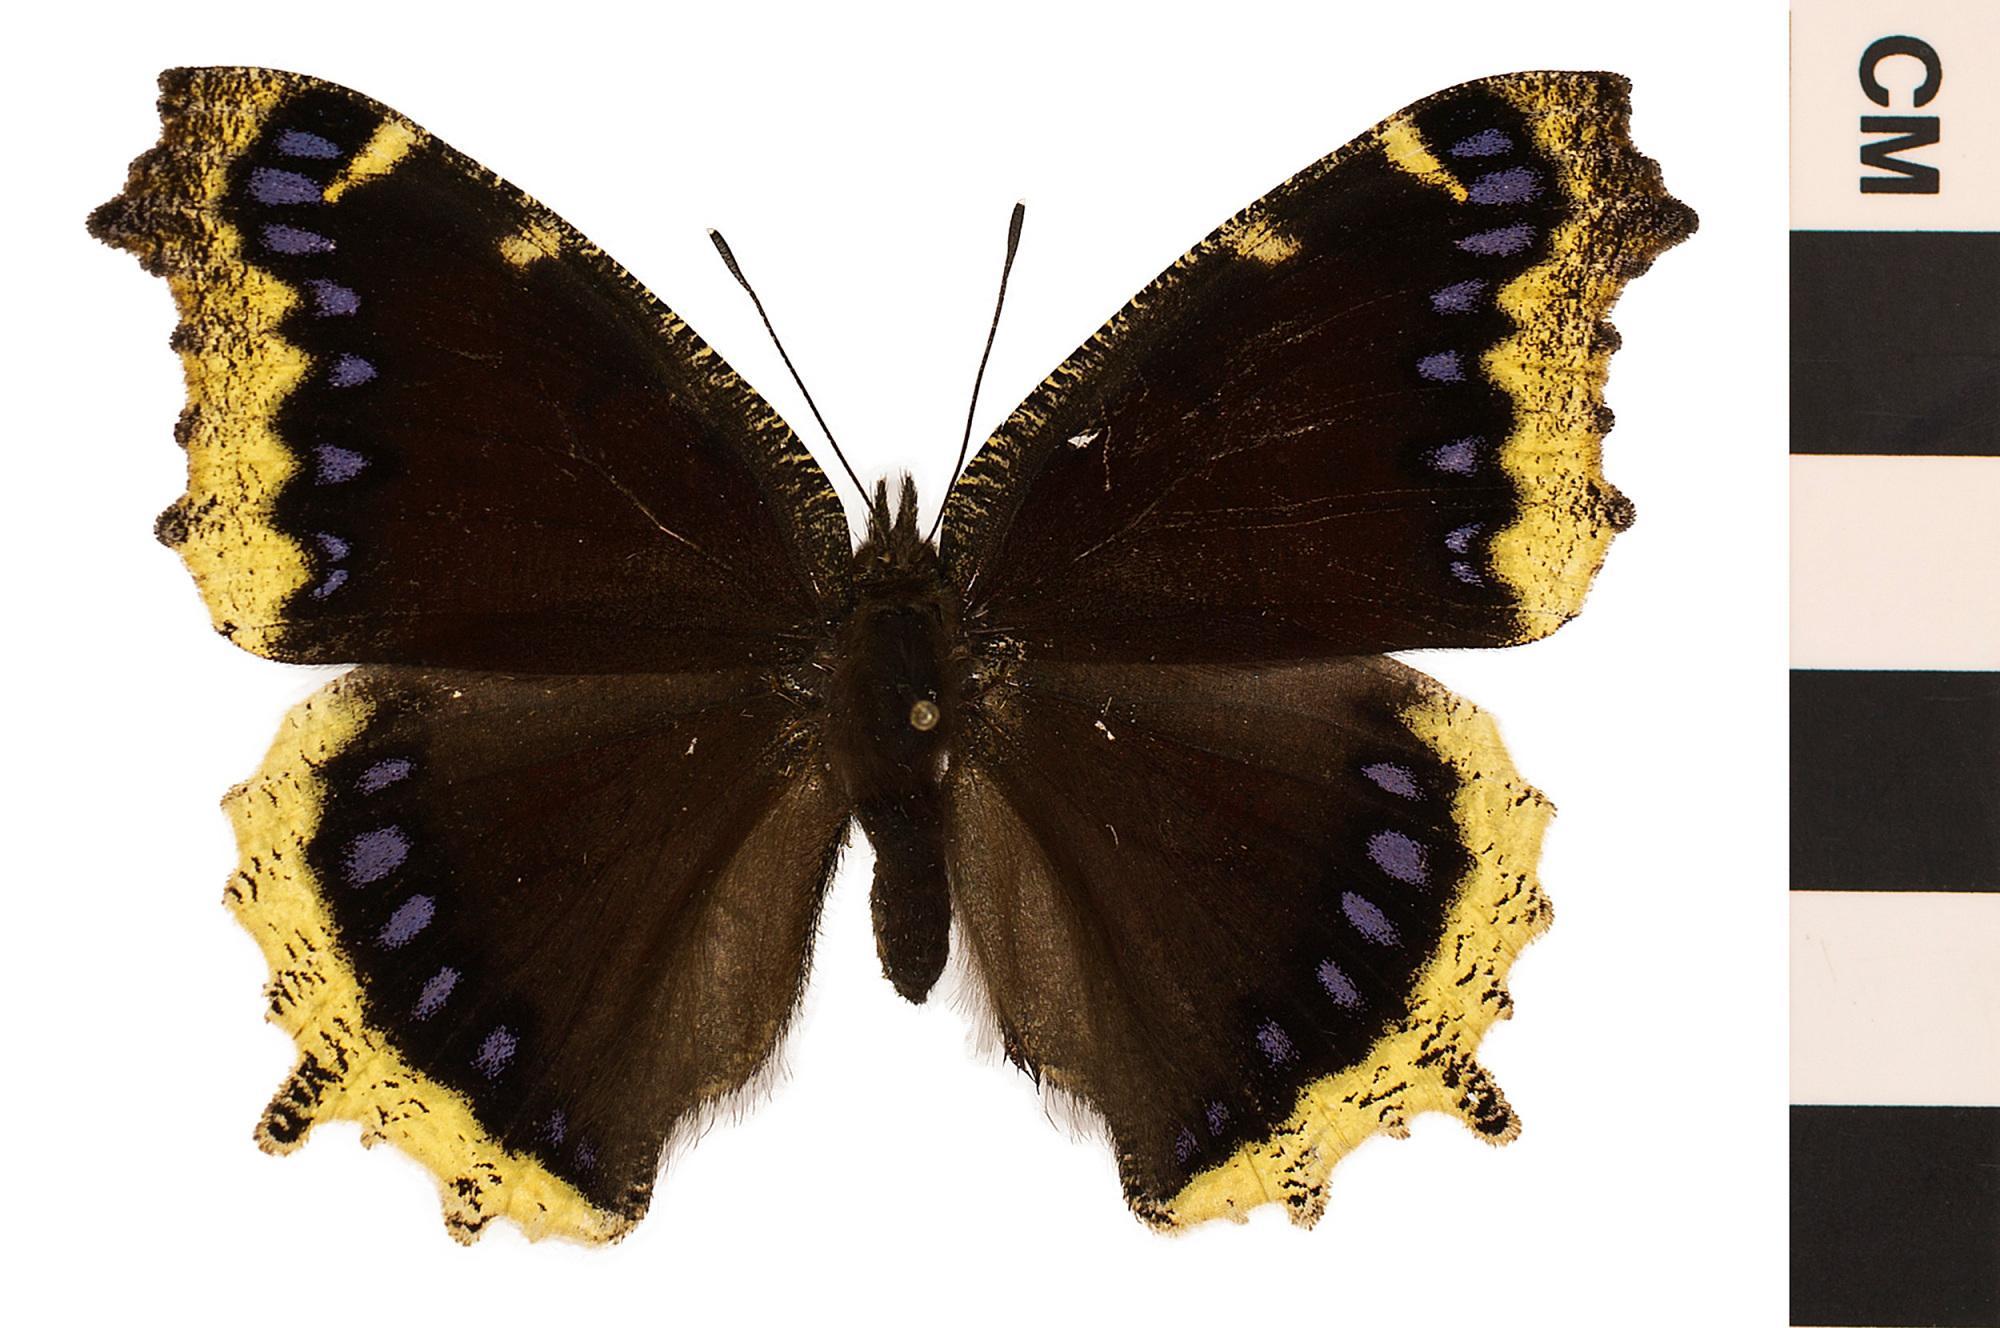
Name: Mourning Cloak
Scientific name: Nymphalis antiopa
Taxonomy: Animalia, Arthropoda, Hexapoda, Insecta, Lepidoptera, Nymphalidae
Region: US Mid Atlantic (PA, NJ, MD, DE, DC, VA, WV)
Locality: North America, United States, Maryland, Anne Arundel County
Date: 1979